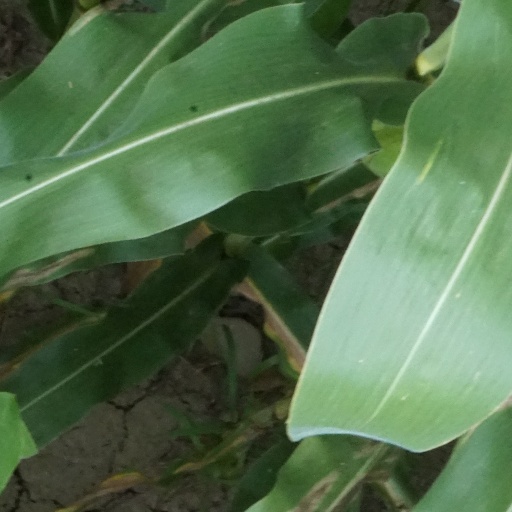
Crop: maize; corn